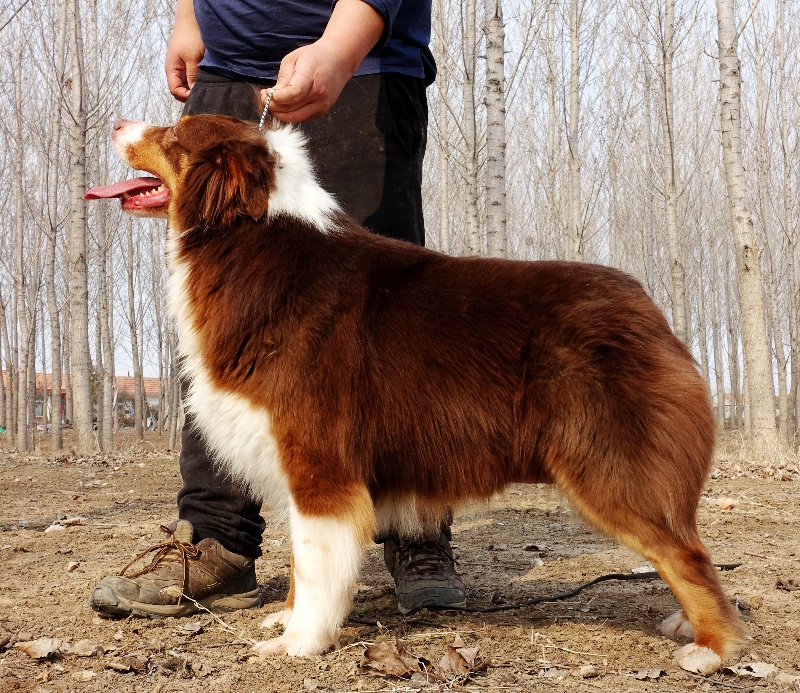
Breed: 245-n000098-Australian_Shepherd